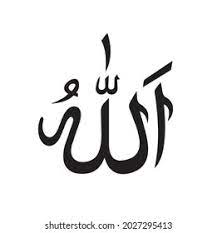
Nataal bi ñu ma yónnee de gis naa ne am na lu ñuul ak lu weex waaye nag turu Yàlla la. Mu nekk Allaaxu.